Lockheed Martin F-35 Lightning II procurement

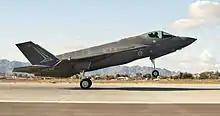
One of Australia's first two F-35s in December 2014

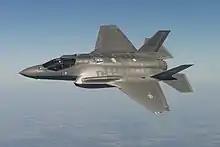
AM-1 - 5087, the First Royal Norwegian Air Force F-35A in flight testing near Fort Worth, Texas

Australia is participating in the F-35's development (also known as AIR600 Phase 2A/2B), and expects that overall, 72 or more F-35As will be ordered to replace the Royal Australian Air Force's (RAAF's) F/A-18 Hornet aircraft. The government of Australia announced that it would buy into the F-35's development on 22 June 2002. This decision ended the competition to replace Australia's F/A-18 and F-111 aircraft before it formally began, with other aircraft manufacturers being advised that it would not be worth submitting proposals. The program is intended to replace the Air Force's McDonnell Douglas F/A-18 Hornet fleet. The government argued that joining the F-35 program at an early stage would allow Australia to influence the F-35's development, provide the government with information on the aircraft's suitability, and generate savings of over $600 million if an order for F-35s is eventually placed. Australia formally signed up to the F-35 "systems development and demonstration phase" as a Level 3 participant on 30 October 2002.